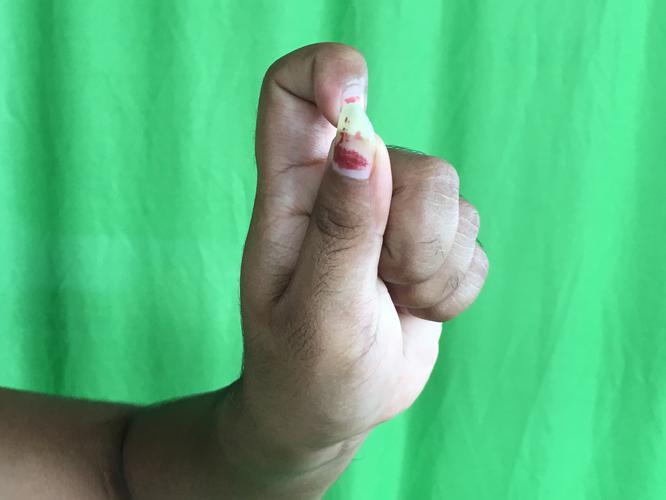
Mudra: Kapith
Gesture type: single_hand